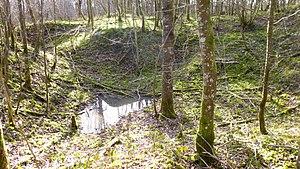
Ferrier antique de Tannerre-en-Puisaye, Tannerre-en-Puisaye, Yonne, région Bourgogne, France. Trou de mine remplis d'eau, parmi les buttes de scories."
Le ferrier antique de Tannerre-en-Puisaye est un lieu où sont amassés des résidus d'extraction du fer, datant des époques gauloise puis gallo-romaine. C'est l'un des deux plus grands ferriers de France. Il est situé à Tannerre-en-Puisaye, en France. L'exploitation industrielle du site a cessé lors de son classement comme monument historique en 1982.